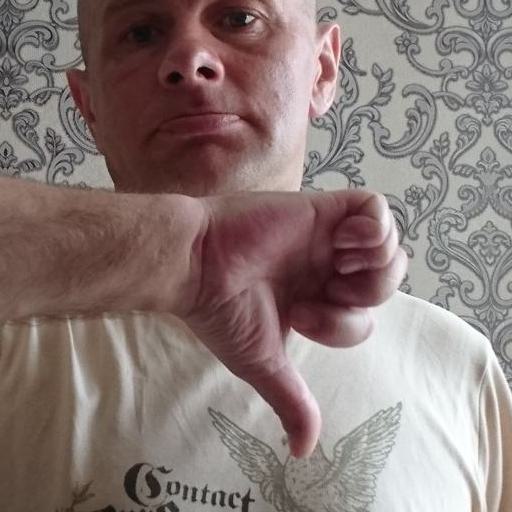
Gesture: dislike